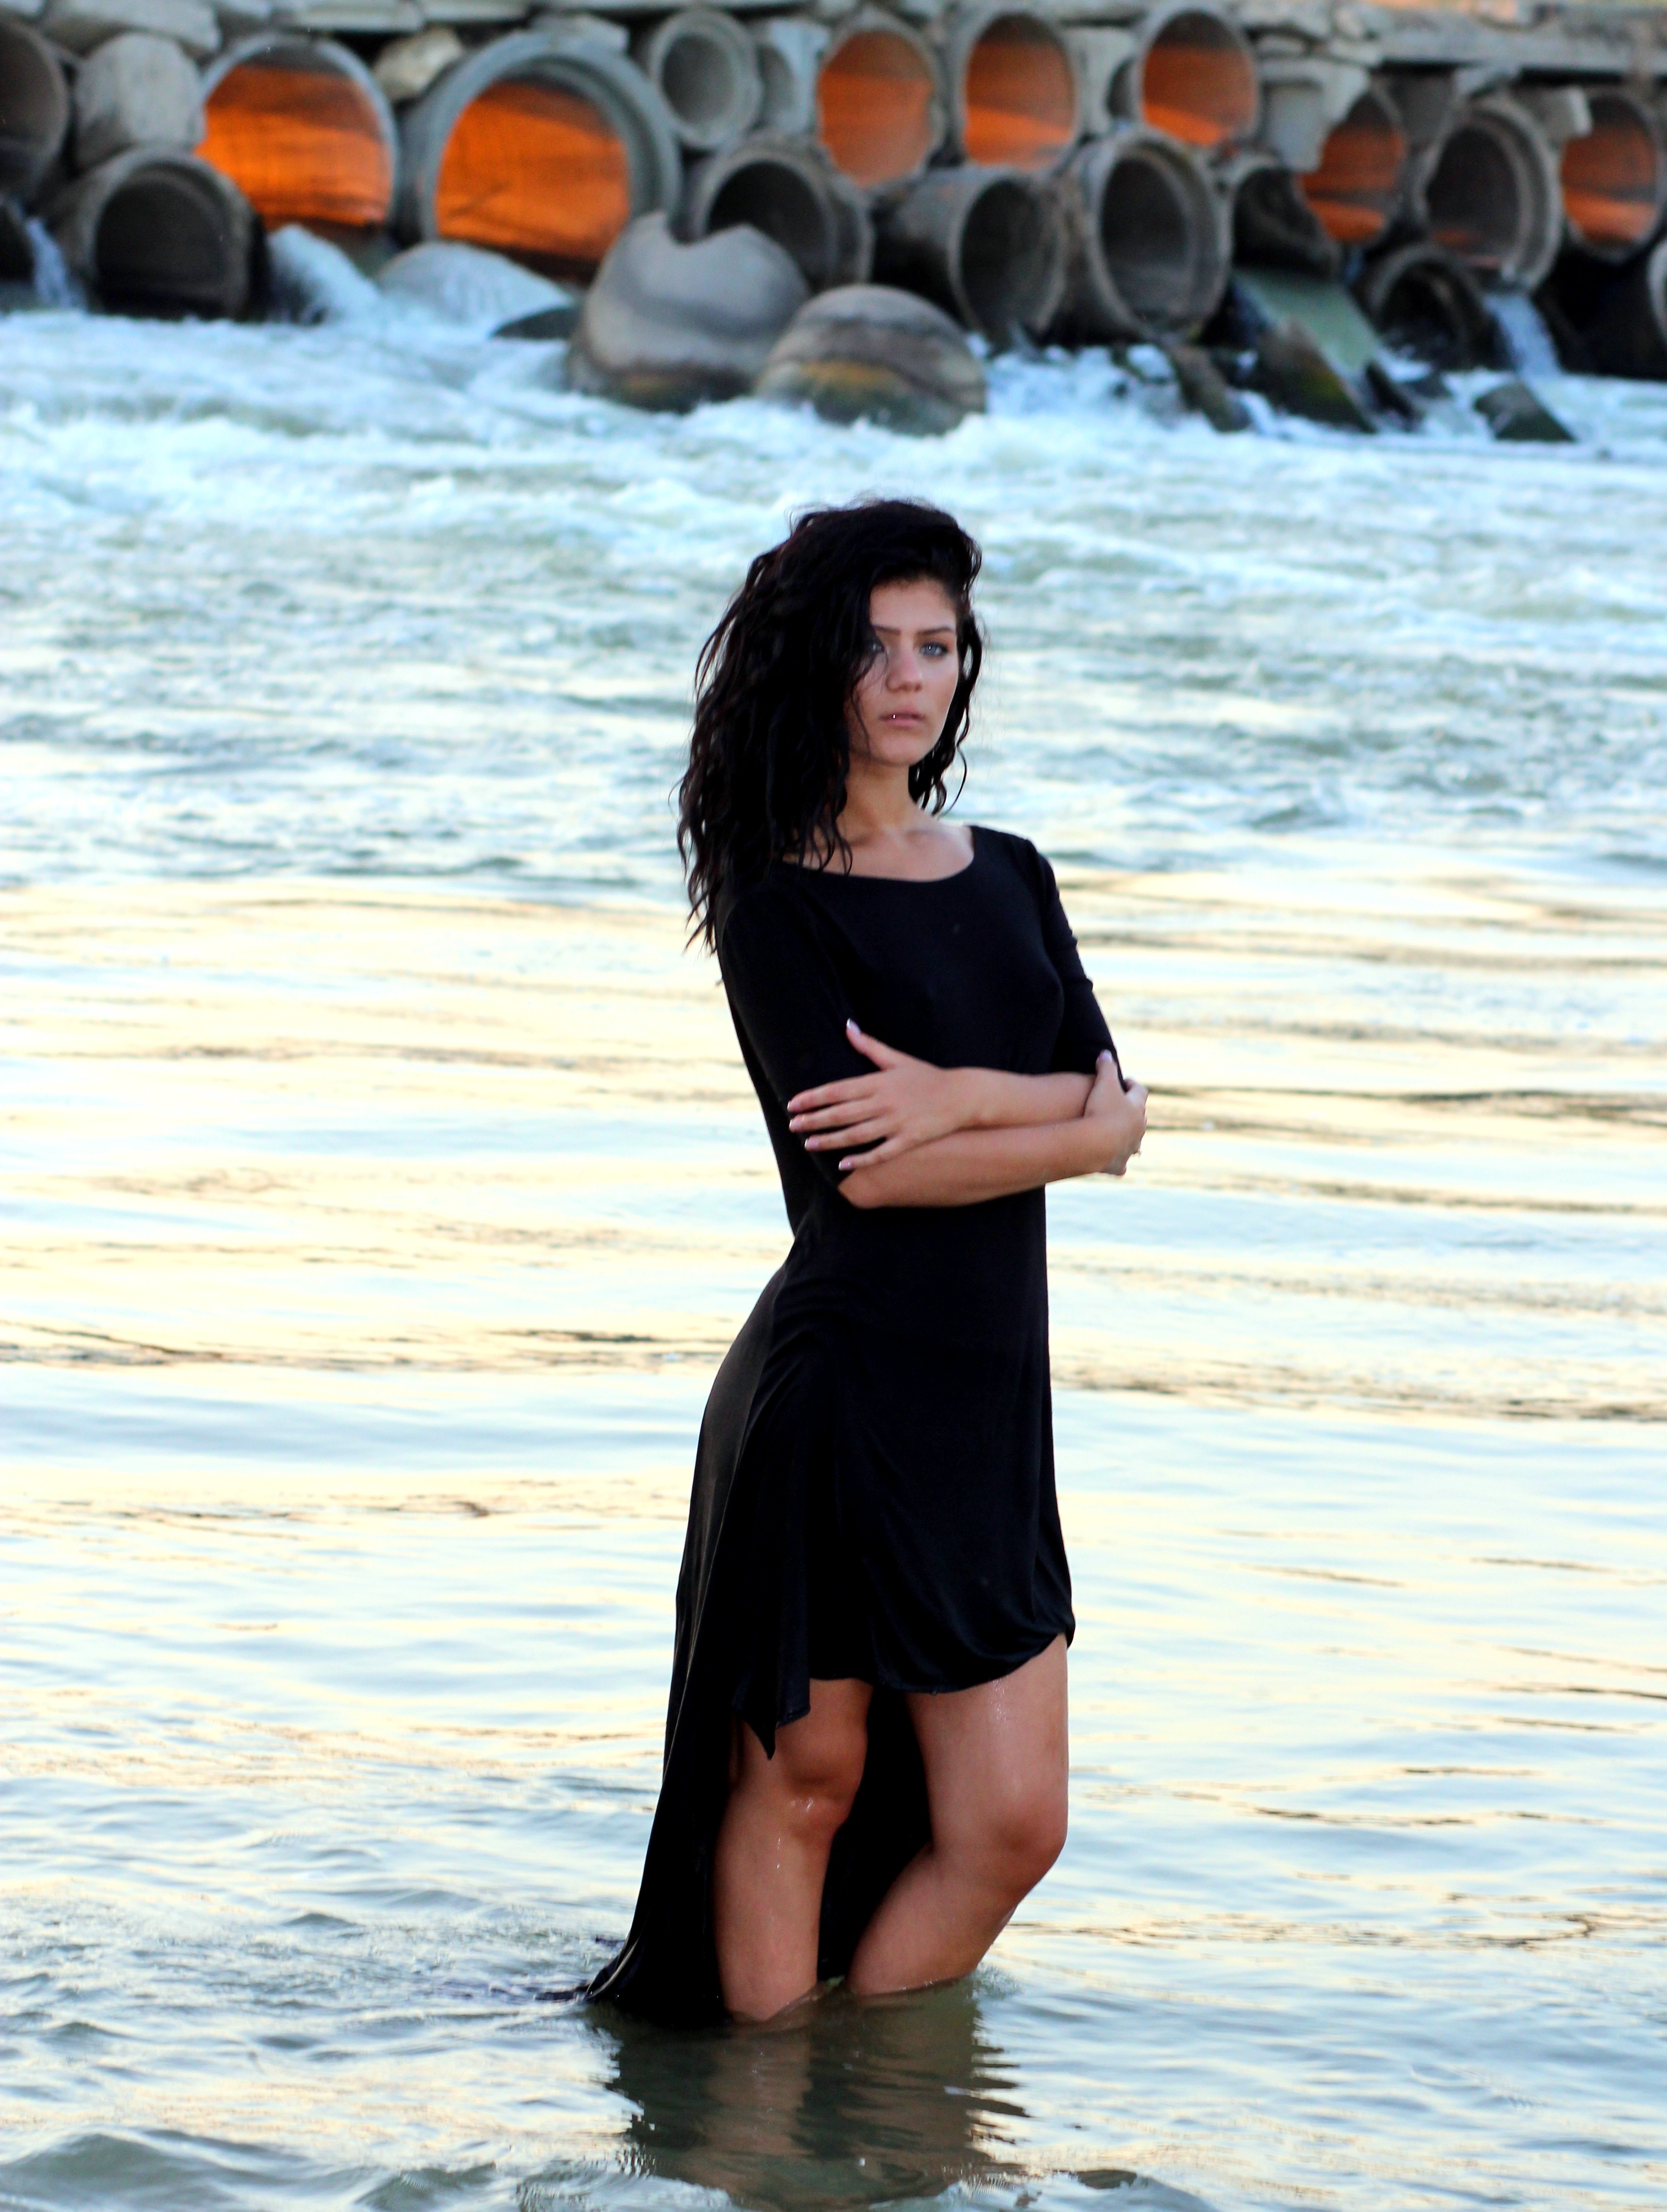
sea, water, person, girl, woman, photography, leg, brunette, model, spring, fashion, lady, season, in the evening, waves, dress, photograph, beauty, sensual, abdomen, photo shoot, portrait photography, human positions